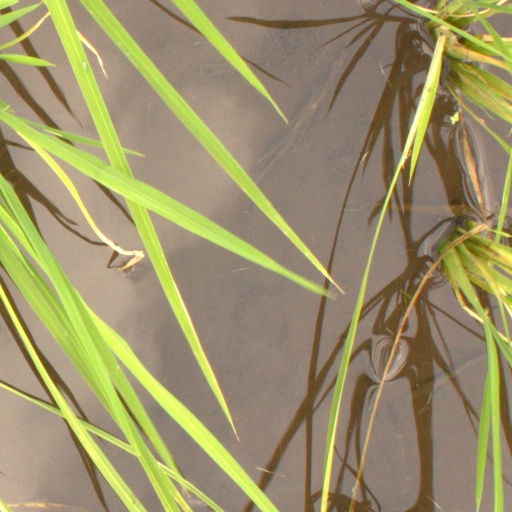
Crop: rice